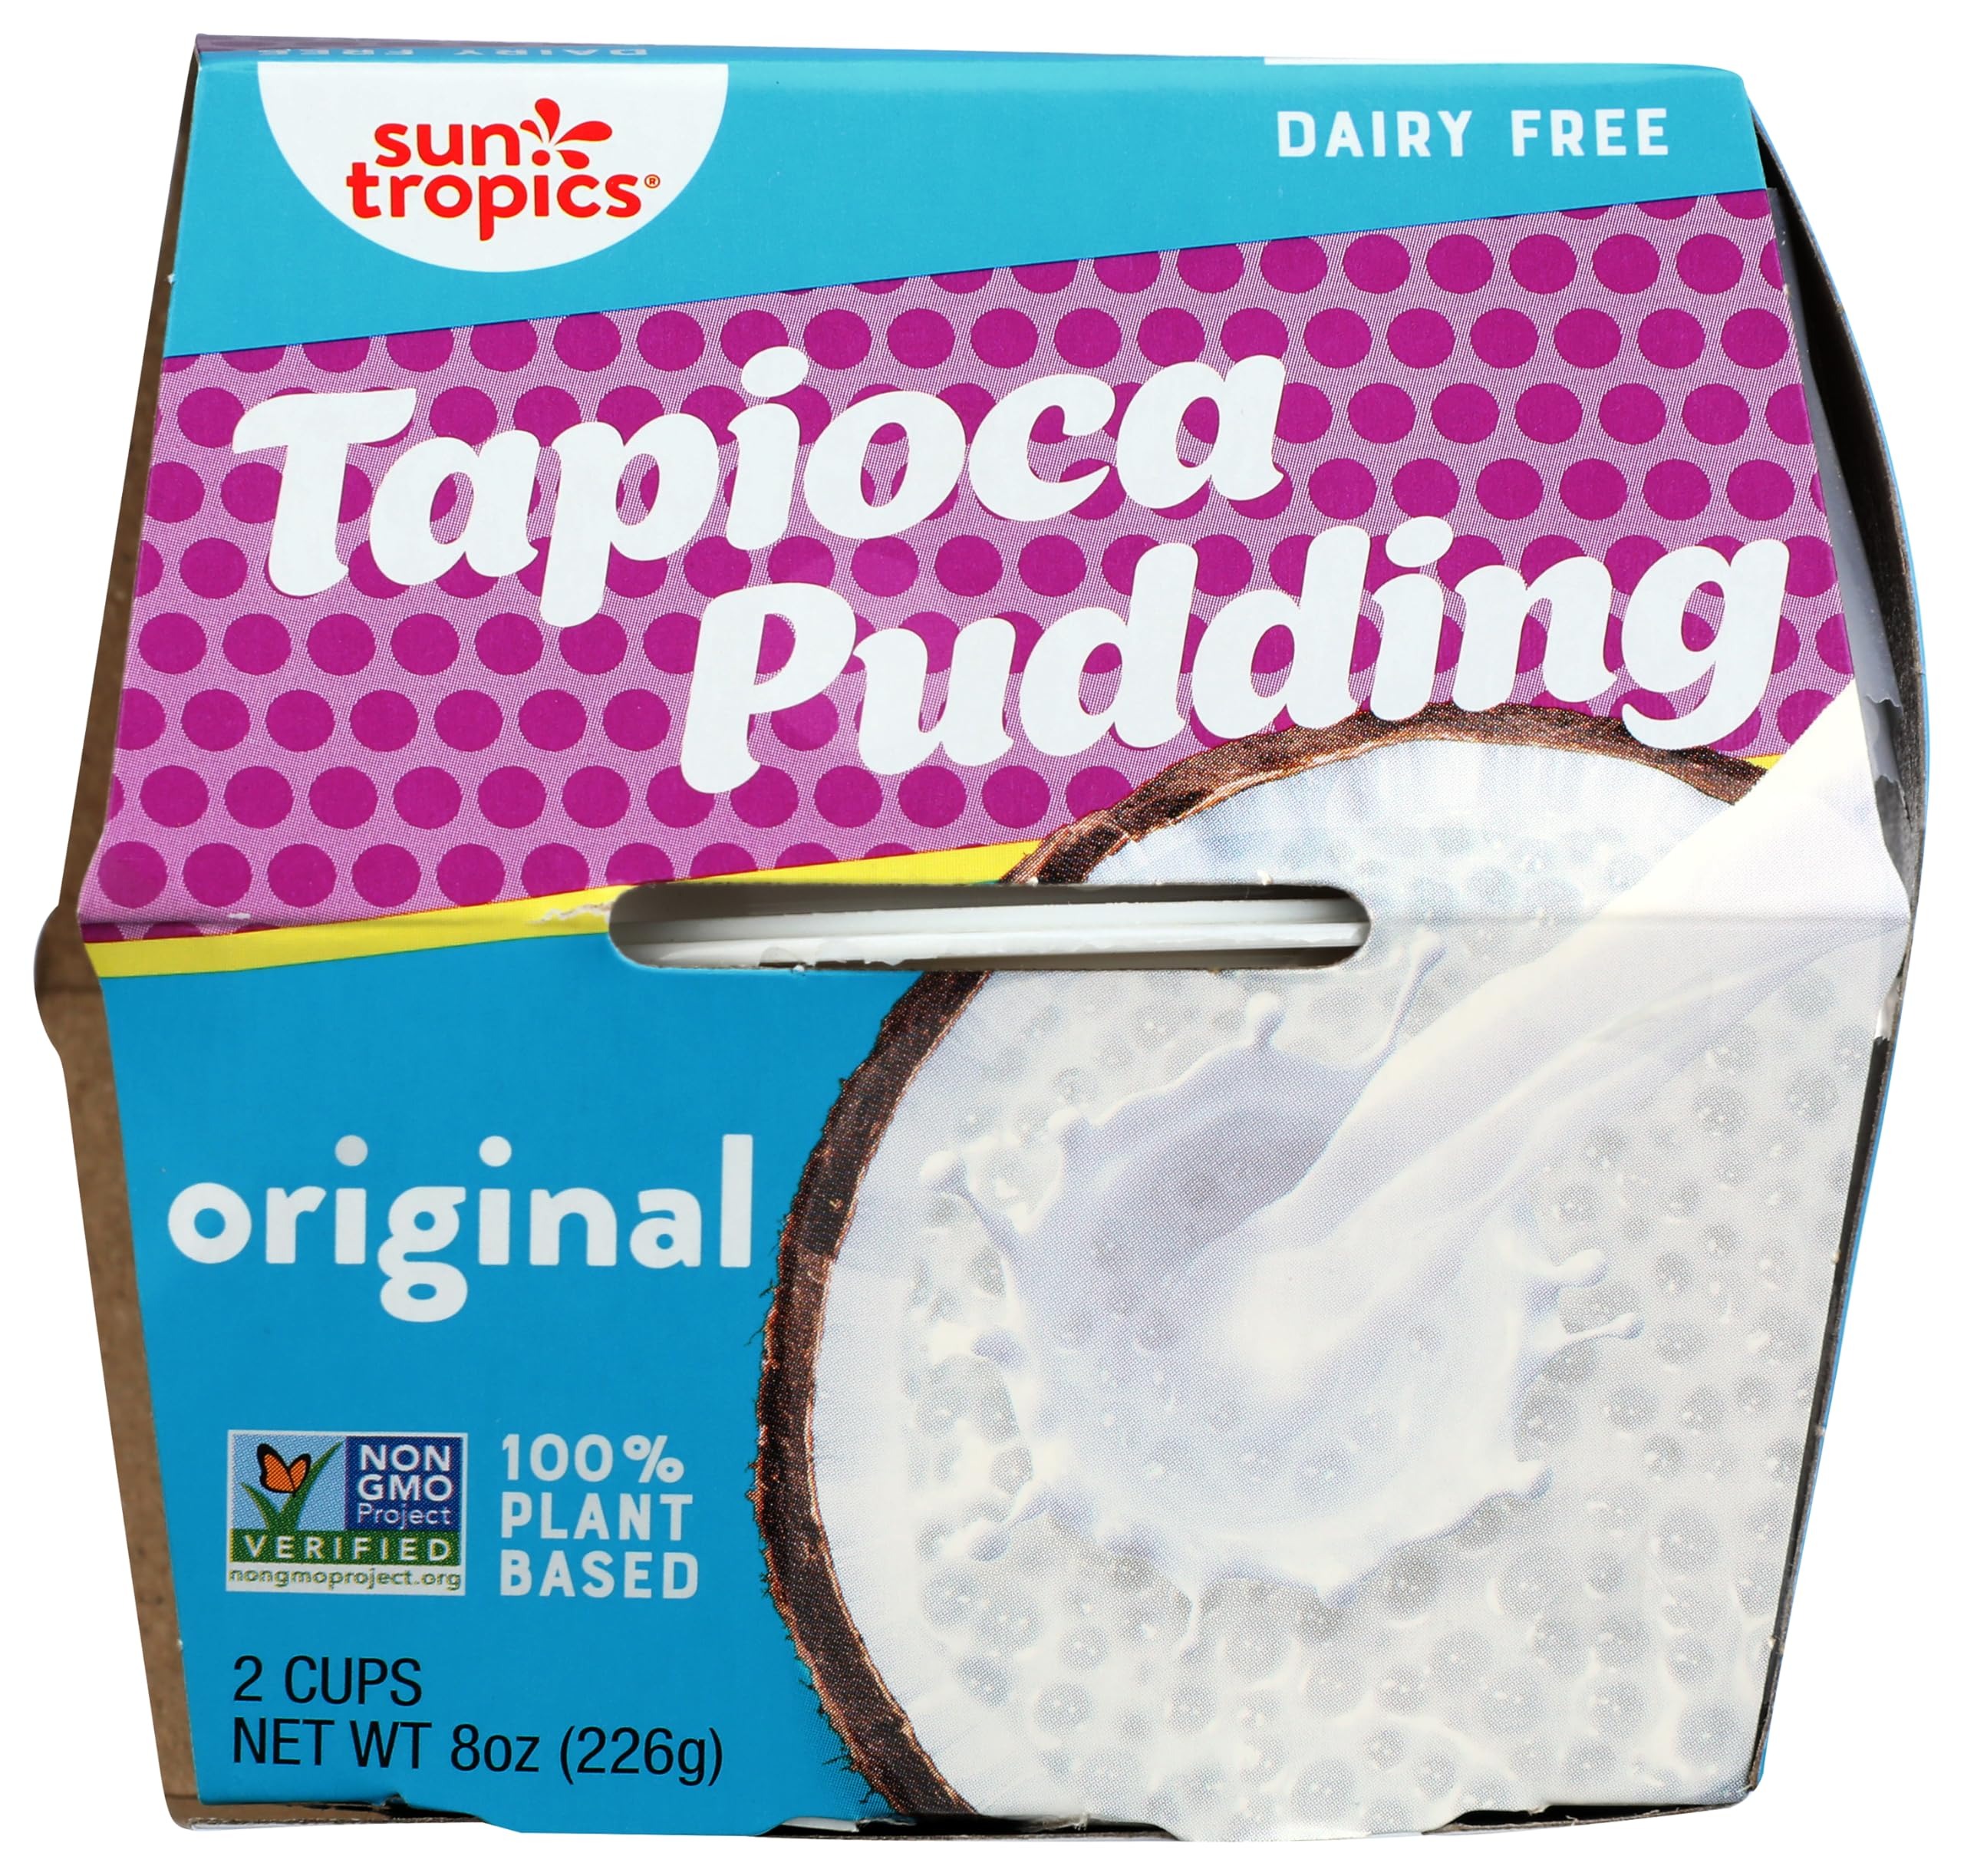
Item Name: PUDDING TAPIOCA ORIG
Bullet Point: Great Product
Value: 1.0
Unit: Ounce

Price: 35.24